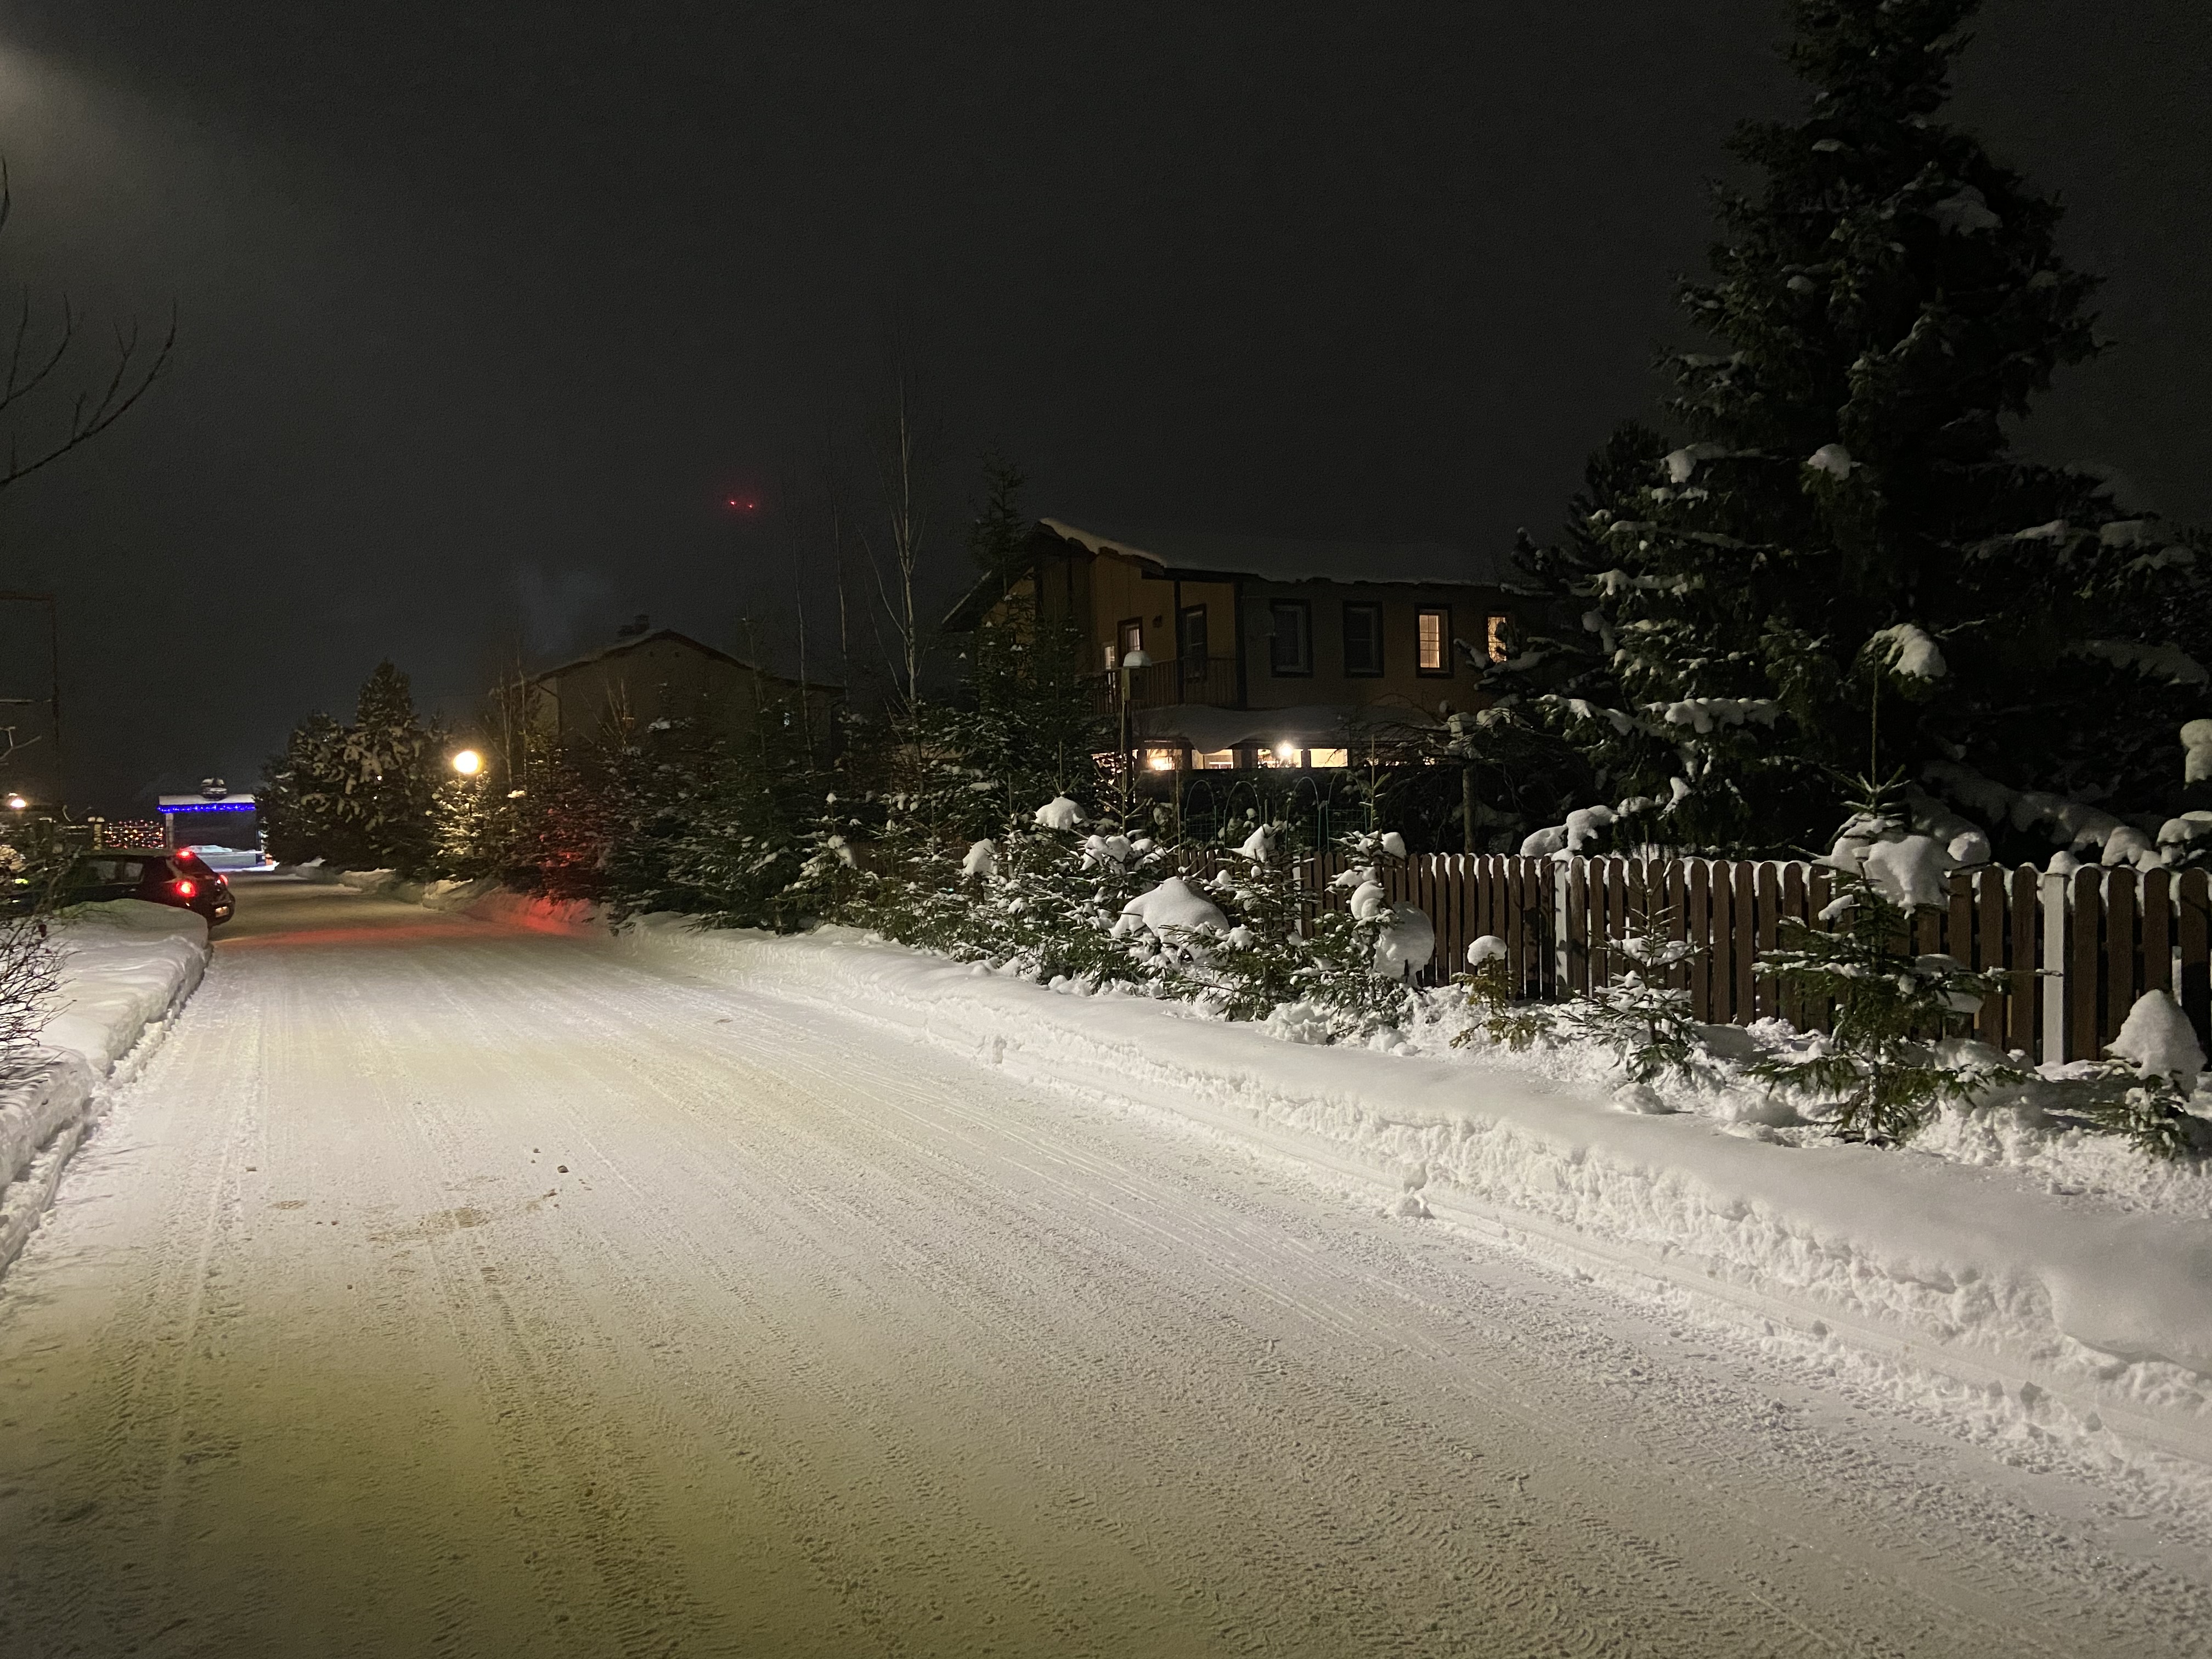
night, winter, street, snow, houses, road, snowdrifts, weather, darkness, frozen, street light, atmospheric phenomenon, midnight, fog, white, ray, path, pictures, municipal, lamp, season, frost, reflections, sky, plant, automotive lighting, branch, tree, road surface, freezing, electricity, woody plant, asphalt, landscape, Tints and shades, geological phenomenon, event, cloud, Security lighting, precipitation, evergreen, slope, building, headlamp, city, window, light fixture, evening, conifer, winter storm, suburb, holiday, fir, lane, pine, pine family